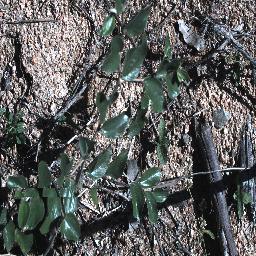
Label: chinee_apple